Child's Play (franchise)

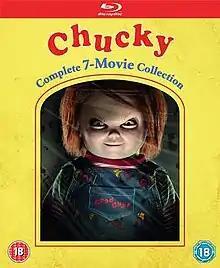
"Chucky: Complete 7-Movie Collection" (UK Blu-ray set)

Directed by Tom Holland from a story by Holland, John Lafia, and Don Mancini, "Child's Play" was released on November 9, 1988. It was the first film in the series and the only film (not counting the 2019 reboot) to be distributed by Metro-Goldwyn-Mayer/United Artists before the franchise was sold to Universal Pictures. The film starred Catherine Hicks, Chris Sarandon, Brad Dourif, and Alex Vincent in his first film performance.